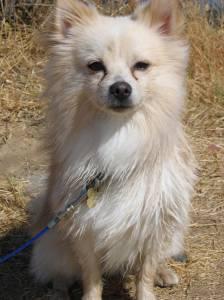
Breed: pomeranian